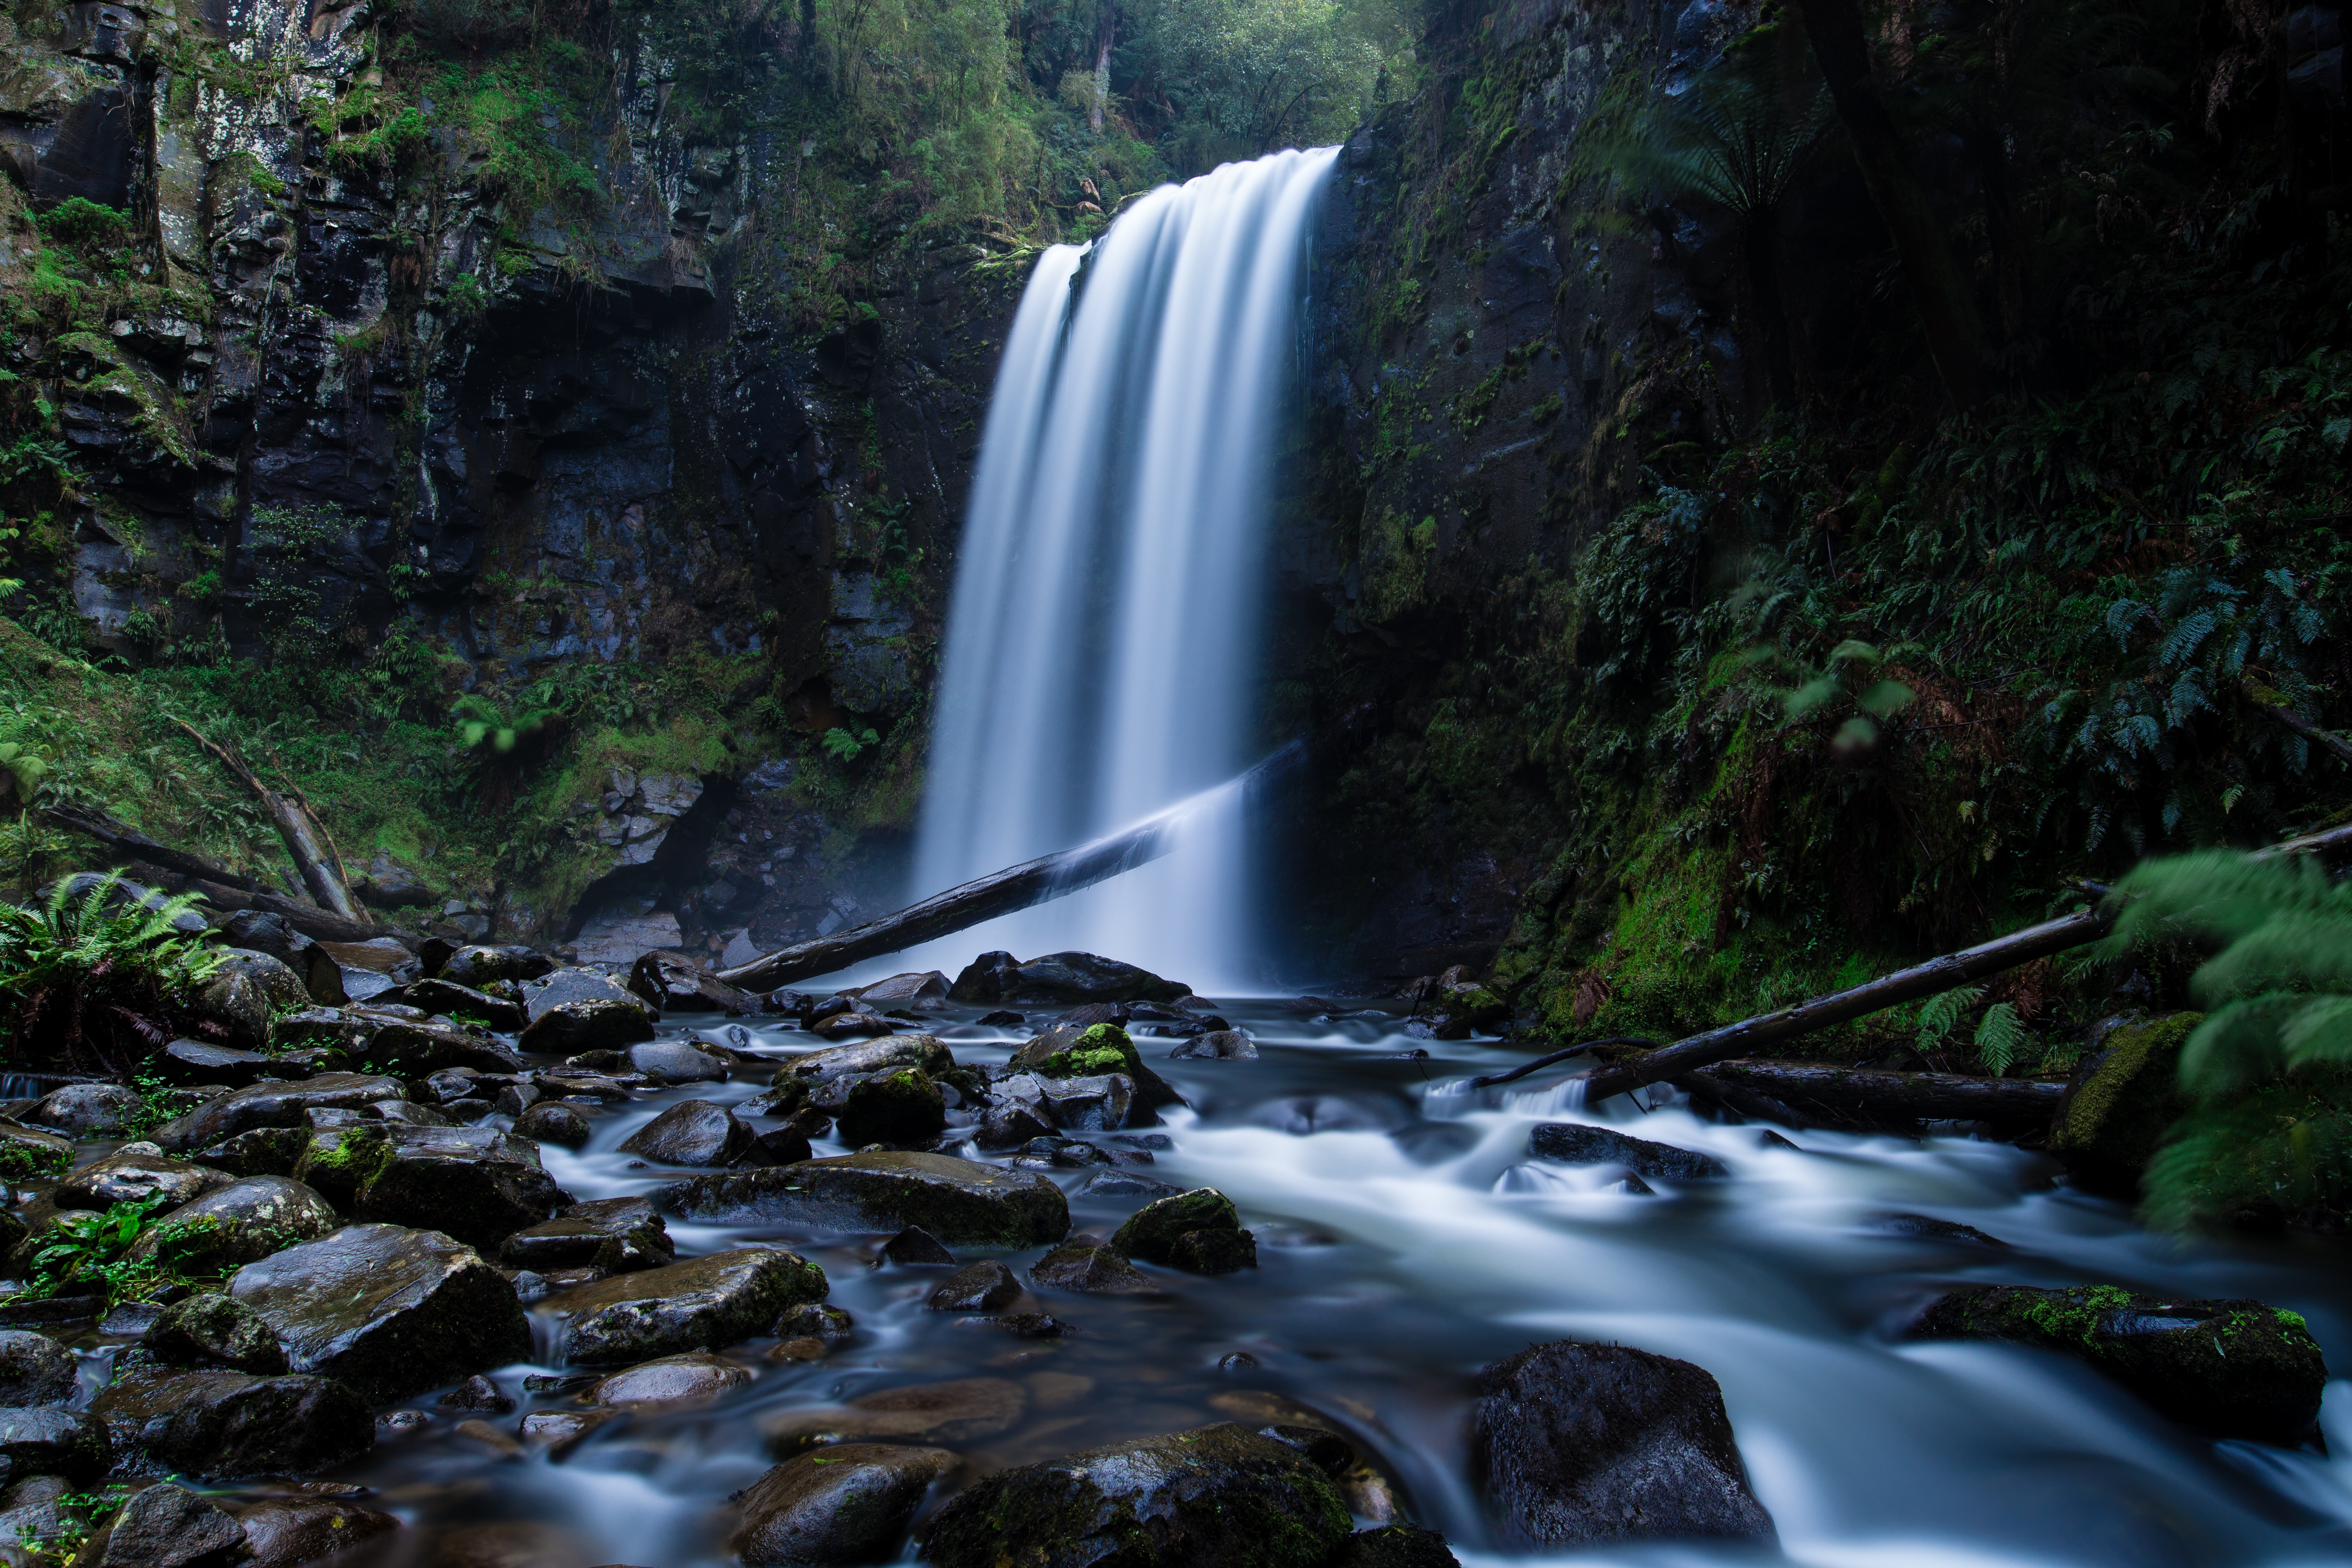
landscape, water, nature, forest, rock, waterfall, wilderness, river, stream, jungle, autumn, rapid, body of water, rainforest, wasserfall, woodland, habitat, water feature, watercourse, natural environment